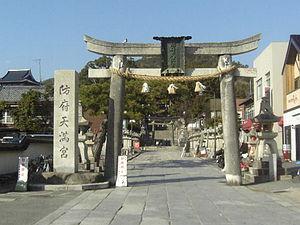
Hōfu Tenman-gū est un sanctuaire shinto situé à Hōfu dans la préfecture de Yamaguchi au Japon fondé en 904. C'est l'un des principaux sanctuaires consacrés à Tenjin, forme déifiée de Sugawara no Michizane.